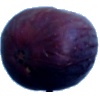
Label: fig